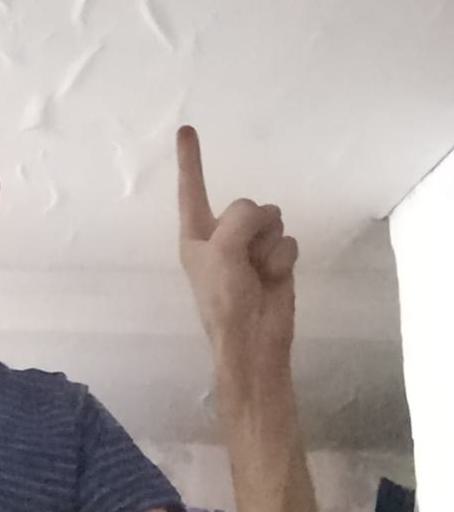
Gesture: one